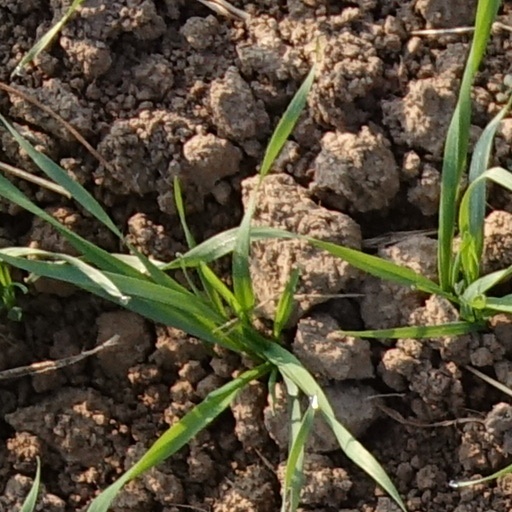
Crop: wheat